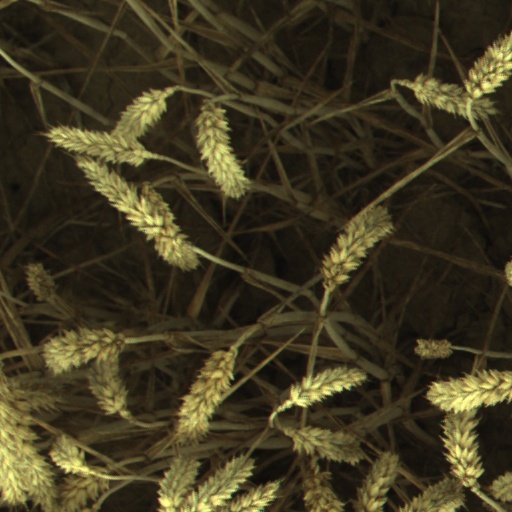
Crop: wheat